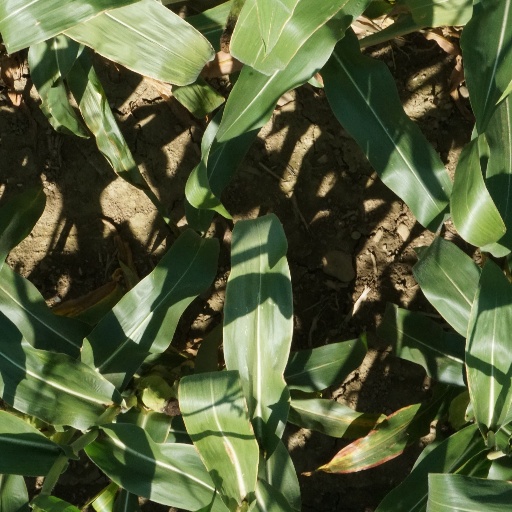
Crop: maize; corn